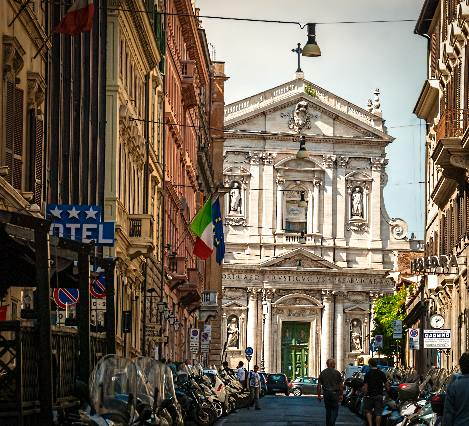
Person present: No